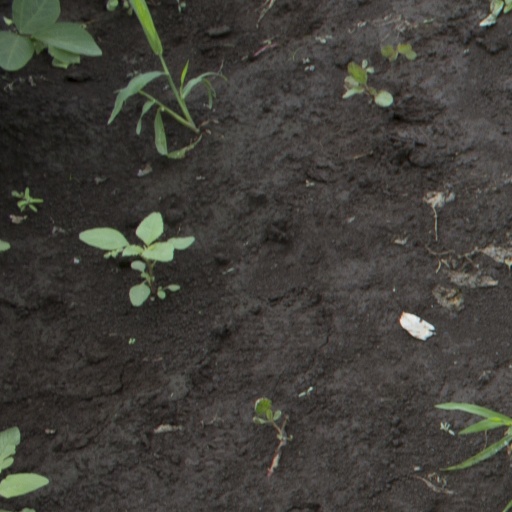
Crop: soybean